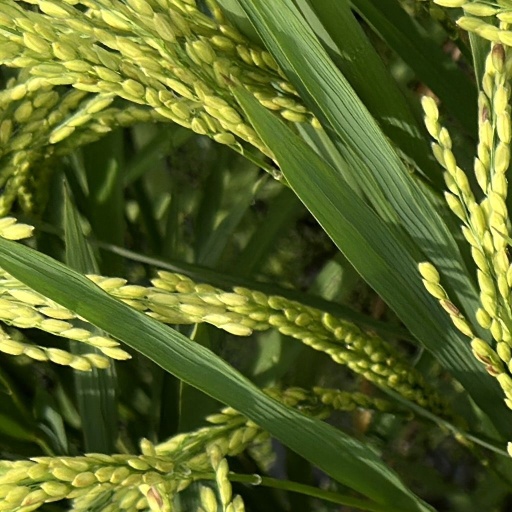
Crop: rice